Dan Connor (American football)

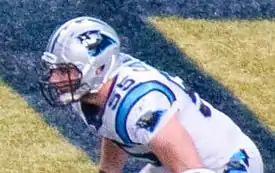
Connor with the Carolina Panthers in 2010

Daniel Murphy Connor (born November 2, 1985) is an American football coach and a former linebacker in the National Football League (NFL) for the Carolina Panthers, Dallas Cowboys and New York Giants. He played college football at Penn State University, where he is currently the linebackers coach.